The Dynasty (professional wrestling)

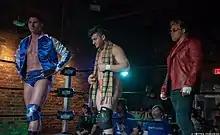
Richard Holliday, Maxwell Jacob Friedman and Alexander Hammerstone in April 2019

The Dynasty was a professional wrestling faction in Major League Wrestling (MLW), which consisted of Alexander Hammerstone, Grogan, Gino Medina, Maxwell Jacob Friedman and Richard Holliday. It was originally formed as an alliance between MJF, Hammerstone and Holliday and slowly expanded to include MJF's valet Aria Blake, Gino Medina and Grogan. The group enjoyed championship success as Hammerstone held the World Heavyweight Championship and was the inaugural National Openweight Champion. Holliday was a former IWA Caribbean Heavyweight Champion while MJF and Holliday also won the World Tag Team Championship.